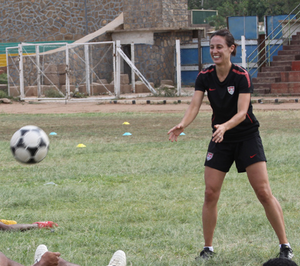
Kate Markgraf, née Kathryn Michele Sobrero le 23 août 1976 à Bloomfield Hills dans le Michigan, est une ancienne joueuse de soccer américaine évoluant au poste de défenseuse. Elle a notamment été sacrée championne du monde en 1999 et championne olympique en 2004 et 2008.